Ryu Hyo-young

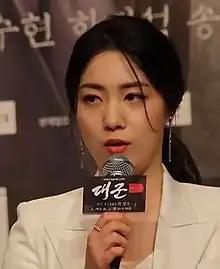
Ryu in 2018.

Ryu Hyo-young (born April 22, 1993), better known by the mononym Hyoyoung or Jung Woo-yeon, is a South Korean actress, model, and rapper. She was a member of the South Korean co-ed group Coed School and the girl group F-ve Dolls.